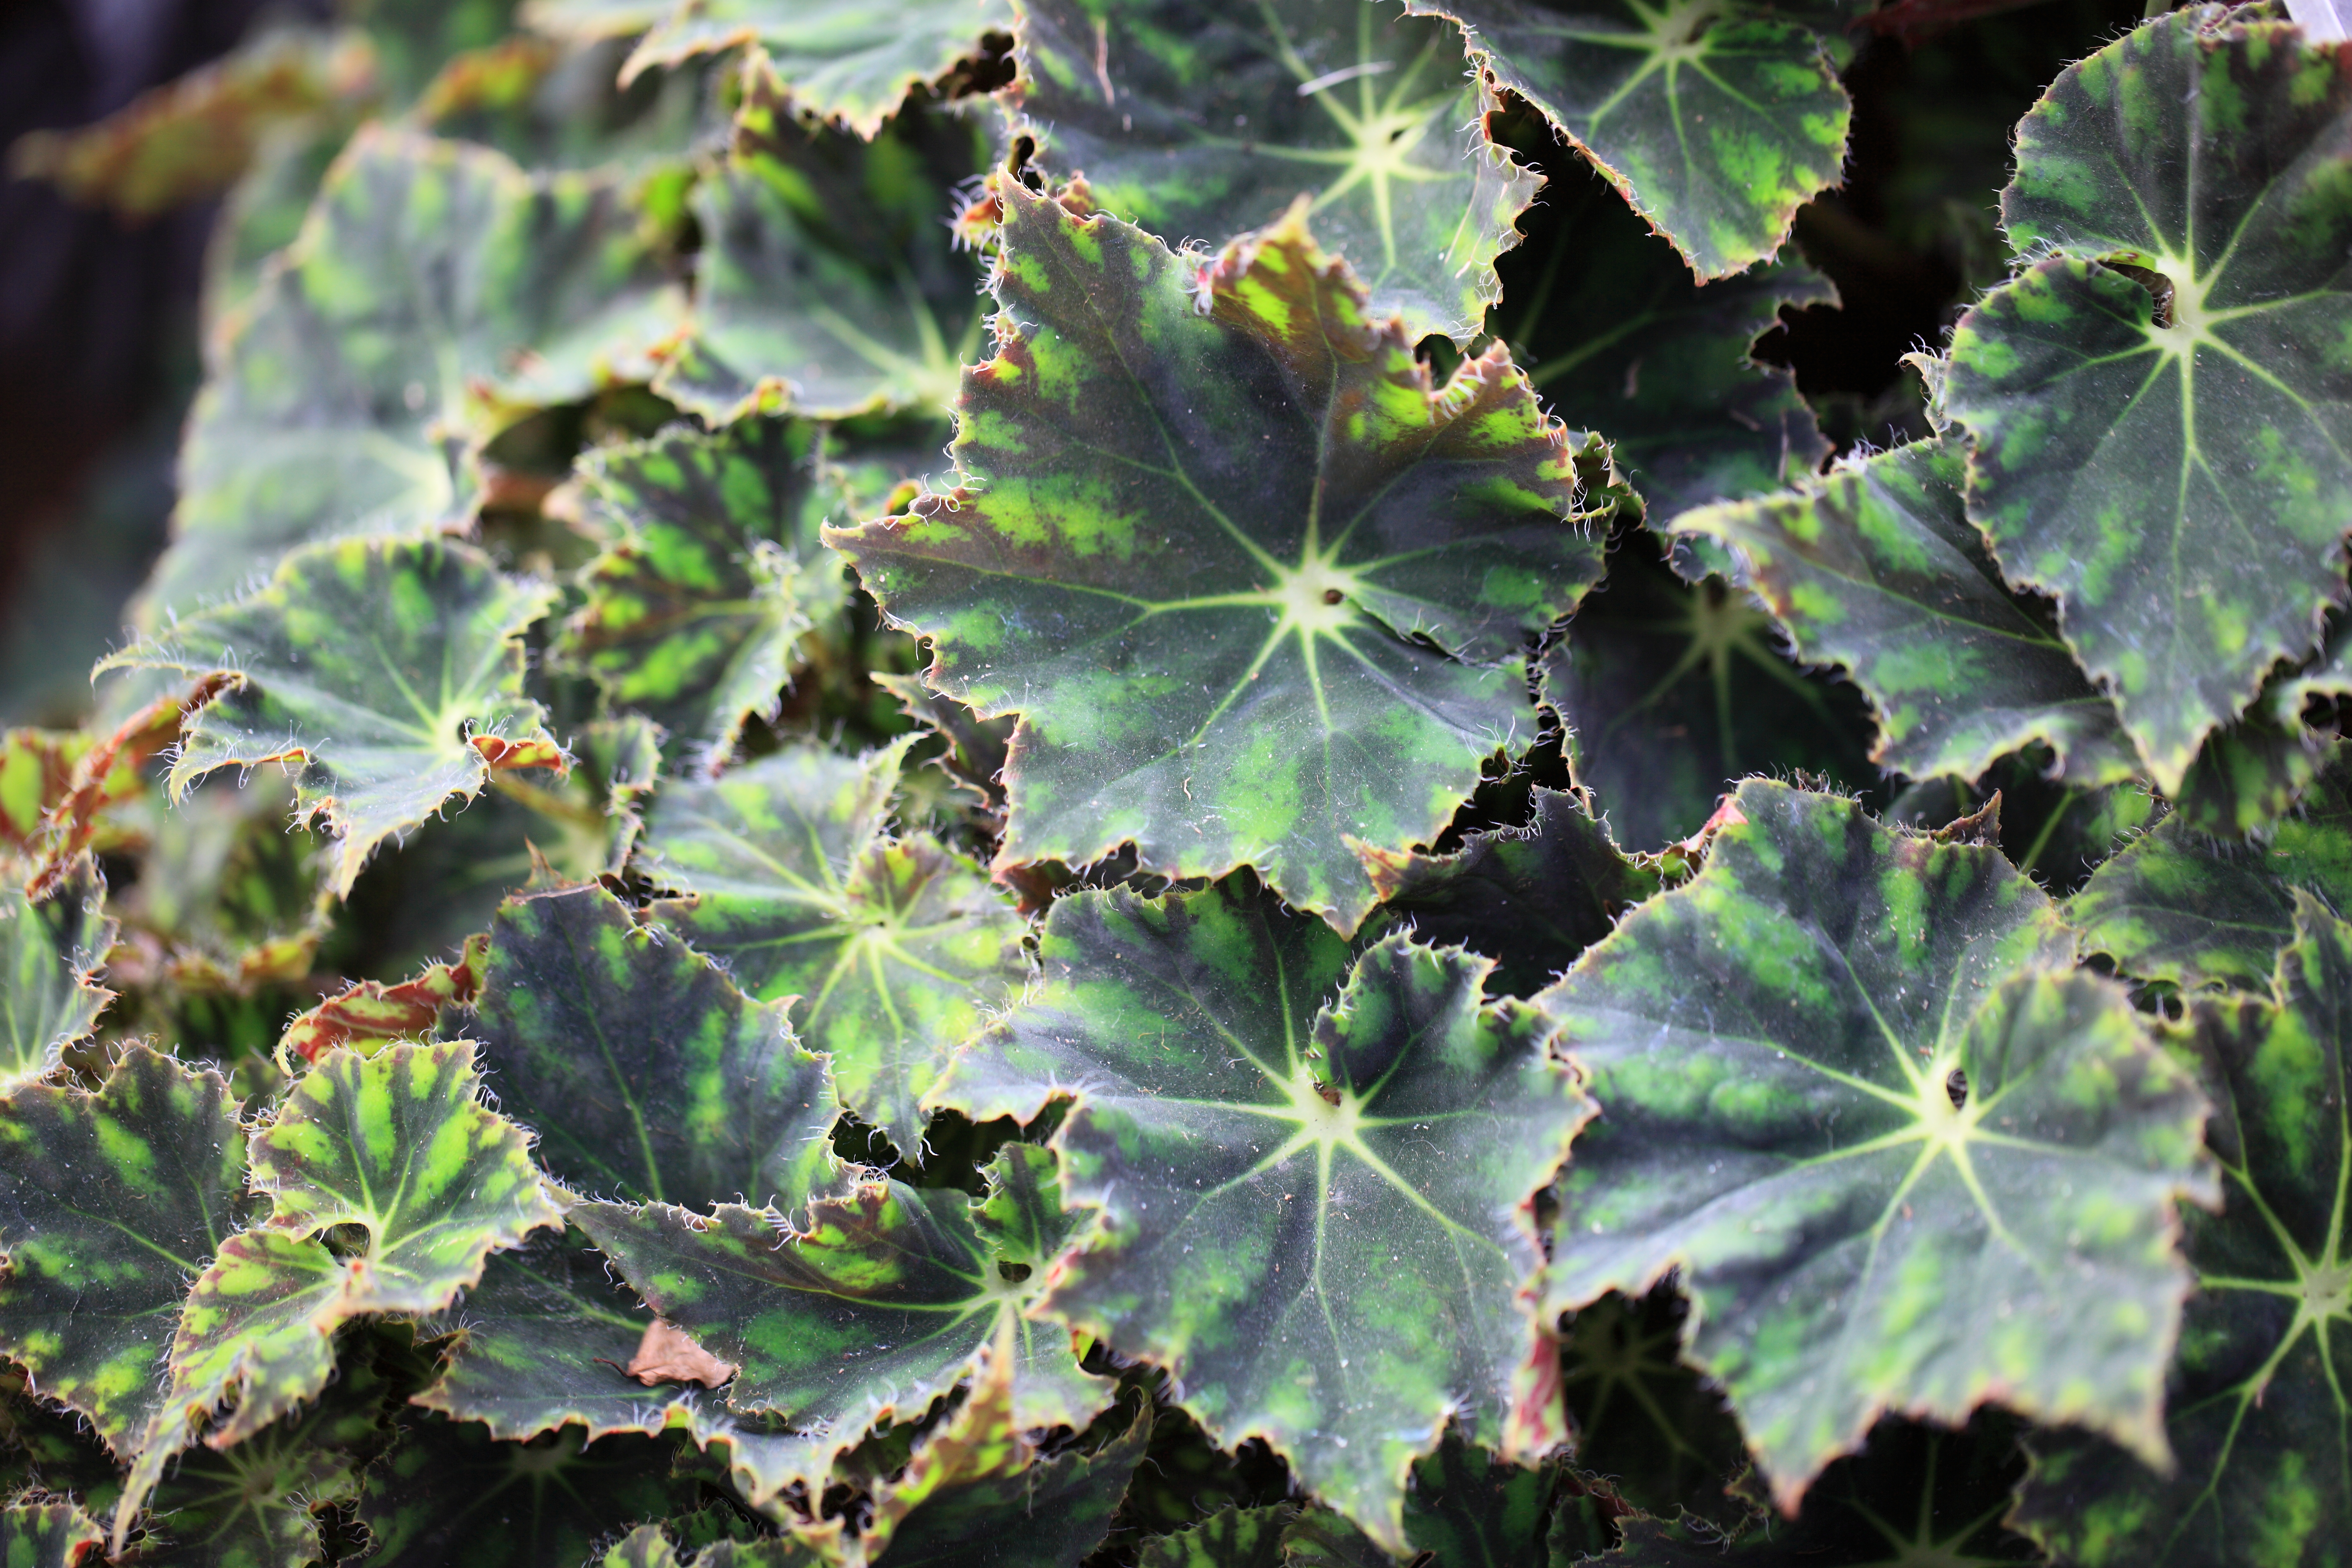
tree, plant, leaf, flower, pattern, green, high, produce, ivy, botany, background, shrub, wallpaper, 5d, hires, markii, hi, res, resolution, begonia, flowering plant, grape leaves, annual plant, land plant, apiales